Gatorade Center

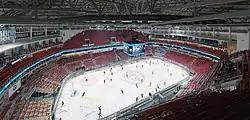
The arena during an ice hockey match (2021)

The arena, Turku Fair and Congress Centre, and a riding school were built on the former runways of the Artukainen Airport (1935–1955), which served as the main airport of Turku until Turku Airport was built in 1955.